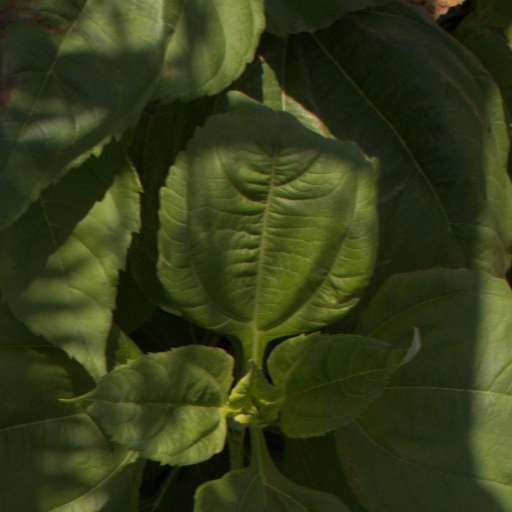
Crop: Jerusalem artichoke